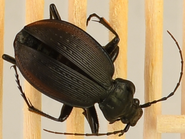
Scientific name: Carabus goryi
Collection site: Mountain Lake Biological Station NEON (MLBS), plot MLBS_001